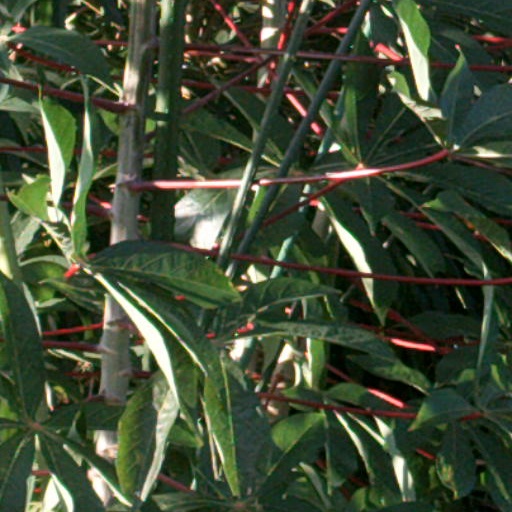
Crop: cassava